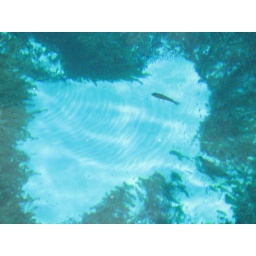
This rippling in the sand is caused by the water flowing out of the spring.